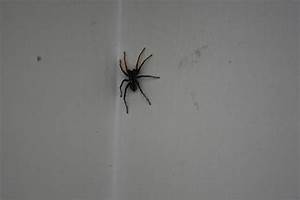
Label: ragno